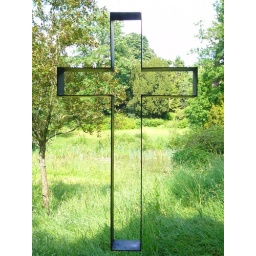
This is the cross that hangs behind the altar of the little chapel, against a glass wall, providing a beautiful backdrop.